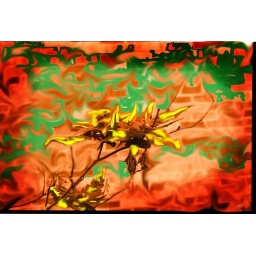
red maple leaves in front of a brick wall behind the old building at booker t.